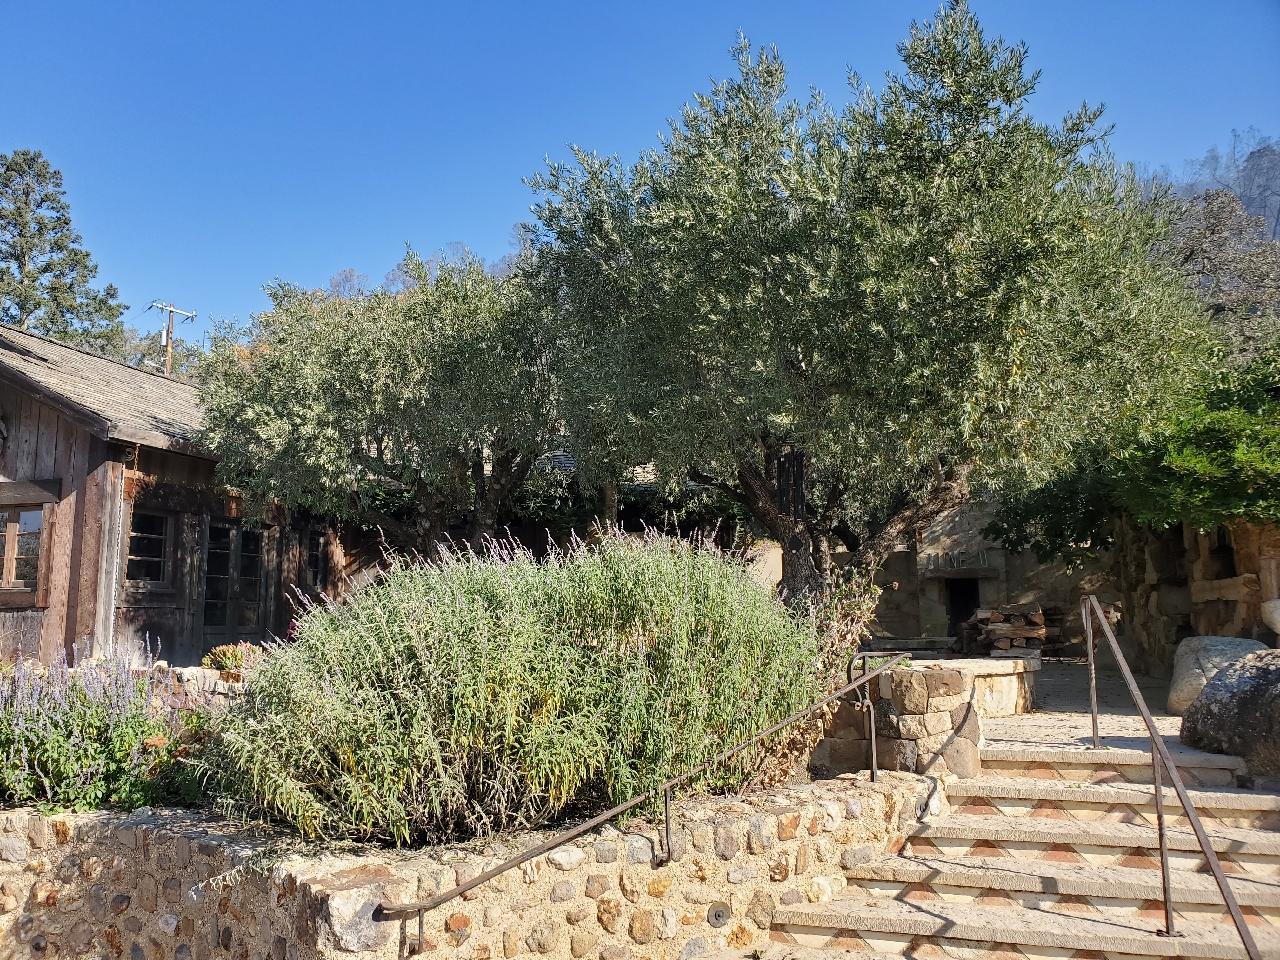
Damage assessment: no_damage